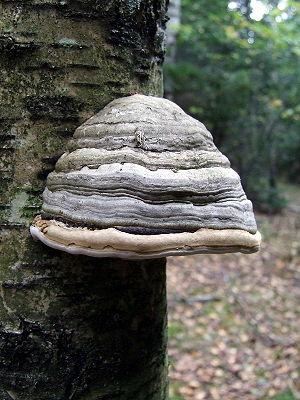
Un champignon pérennant est un champignon, terrestre ou, plus rarement, lignicole, dont le mycélium vit plusieurs années.
Fomes fomentarius, l'amadouvier, aussi polypore allume-feu ou fomes allume-feu, est une espèce de champignons basidiomycètes lignicoles de la famille des Polyporaceae.